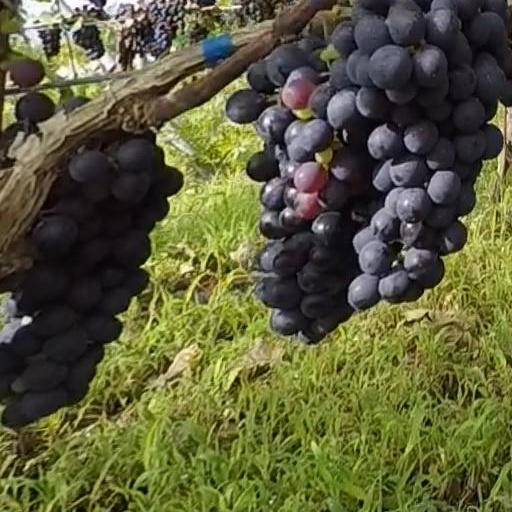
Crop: grape